Cristom Vineyards

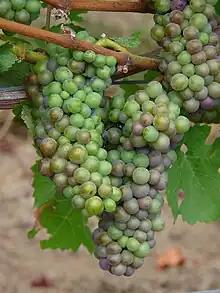
Pinot noir grapes at Cristom Vineyard

Cristom is best known for its Pinot noir based wines. Four single vineyard wines are produced with Pinot noir grapes from the vineyards "Marjorie", "Louise", "Jessie" and "Eileen".